TDRS-6

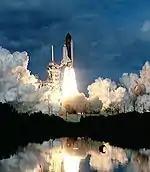
The launch of STS-54, carrying TDRS-F

TDRS-F was deployed from during the STS-54 mission in 1993. "Endeavour" was launched from Launch Complex 39B at the Kennedy Space Center, at 13:59:30 UTC on 13 January 1993. TDRS-F was deployed from "Endeavour" around six hours after launch, and was raised to geosynchronous orbit by means of an Inertial Upper Stage.